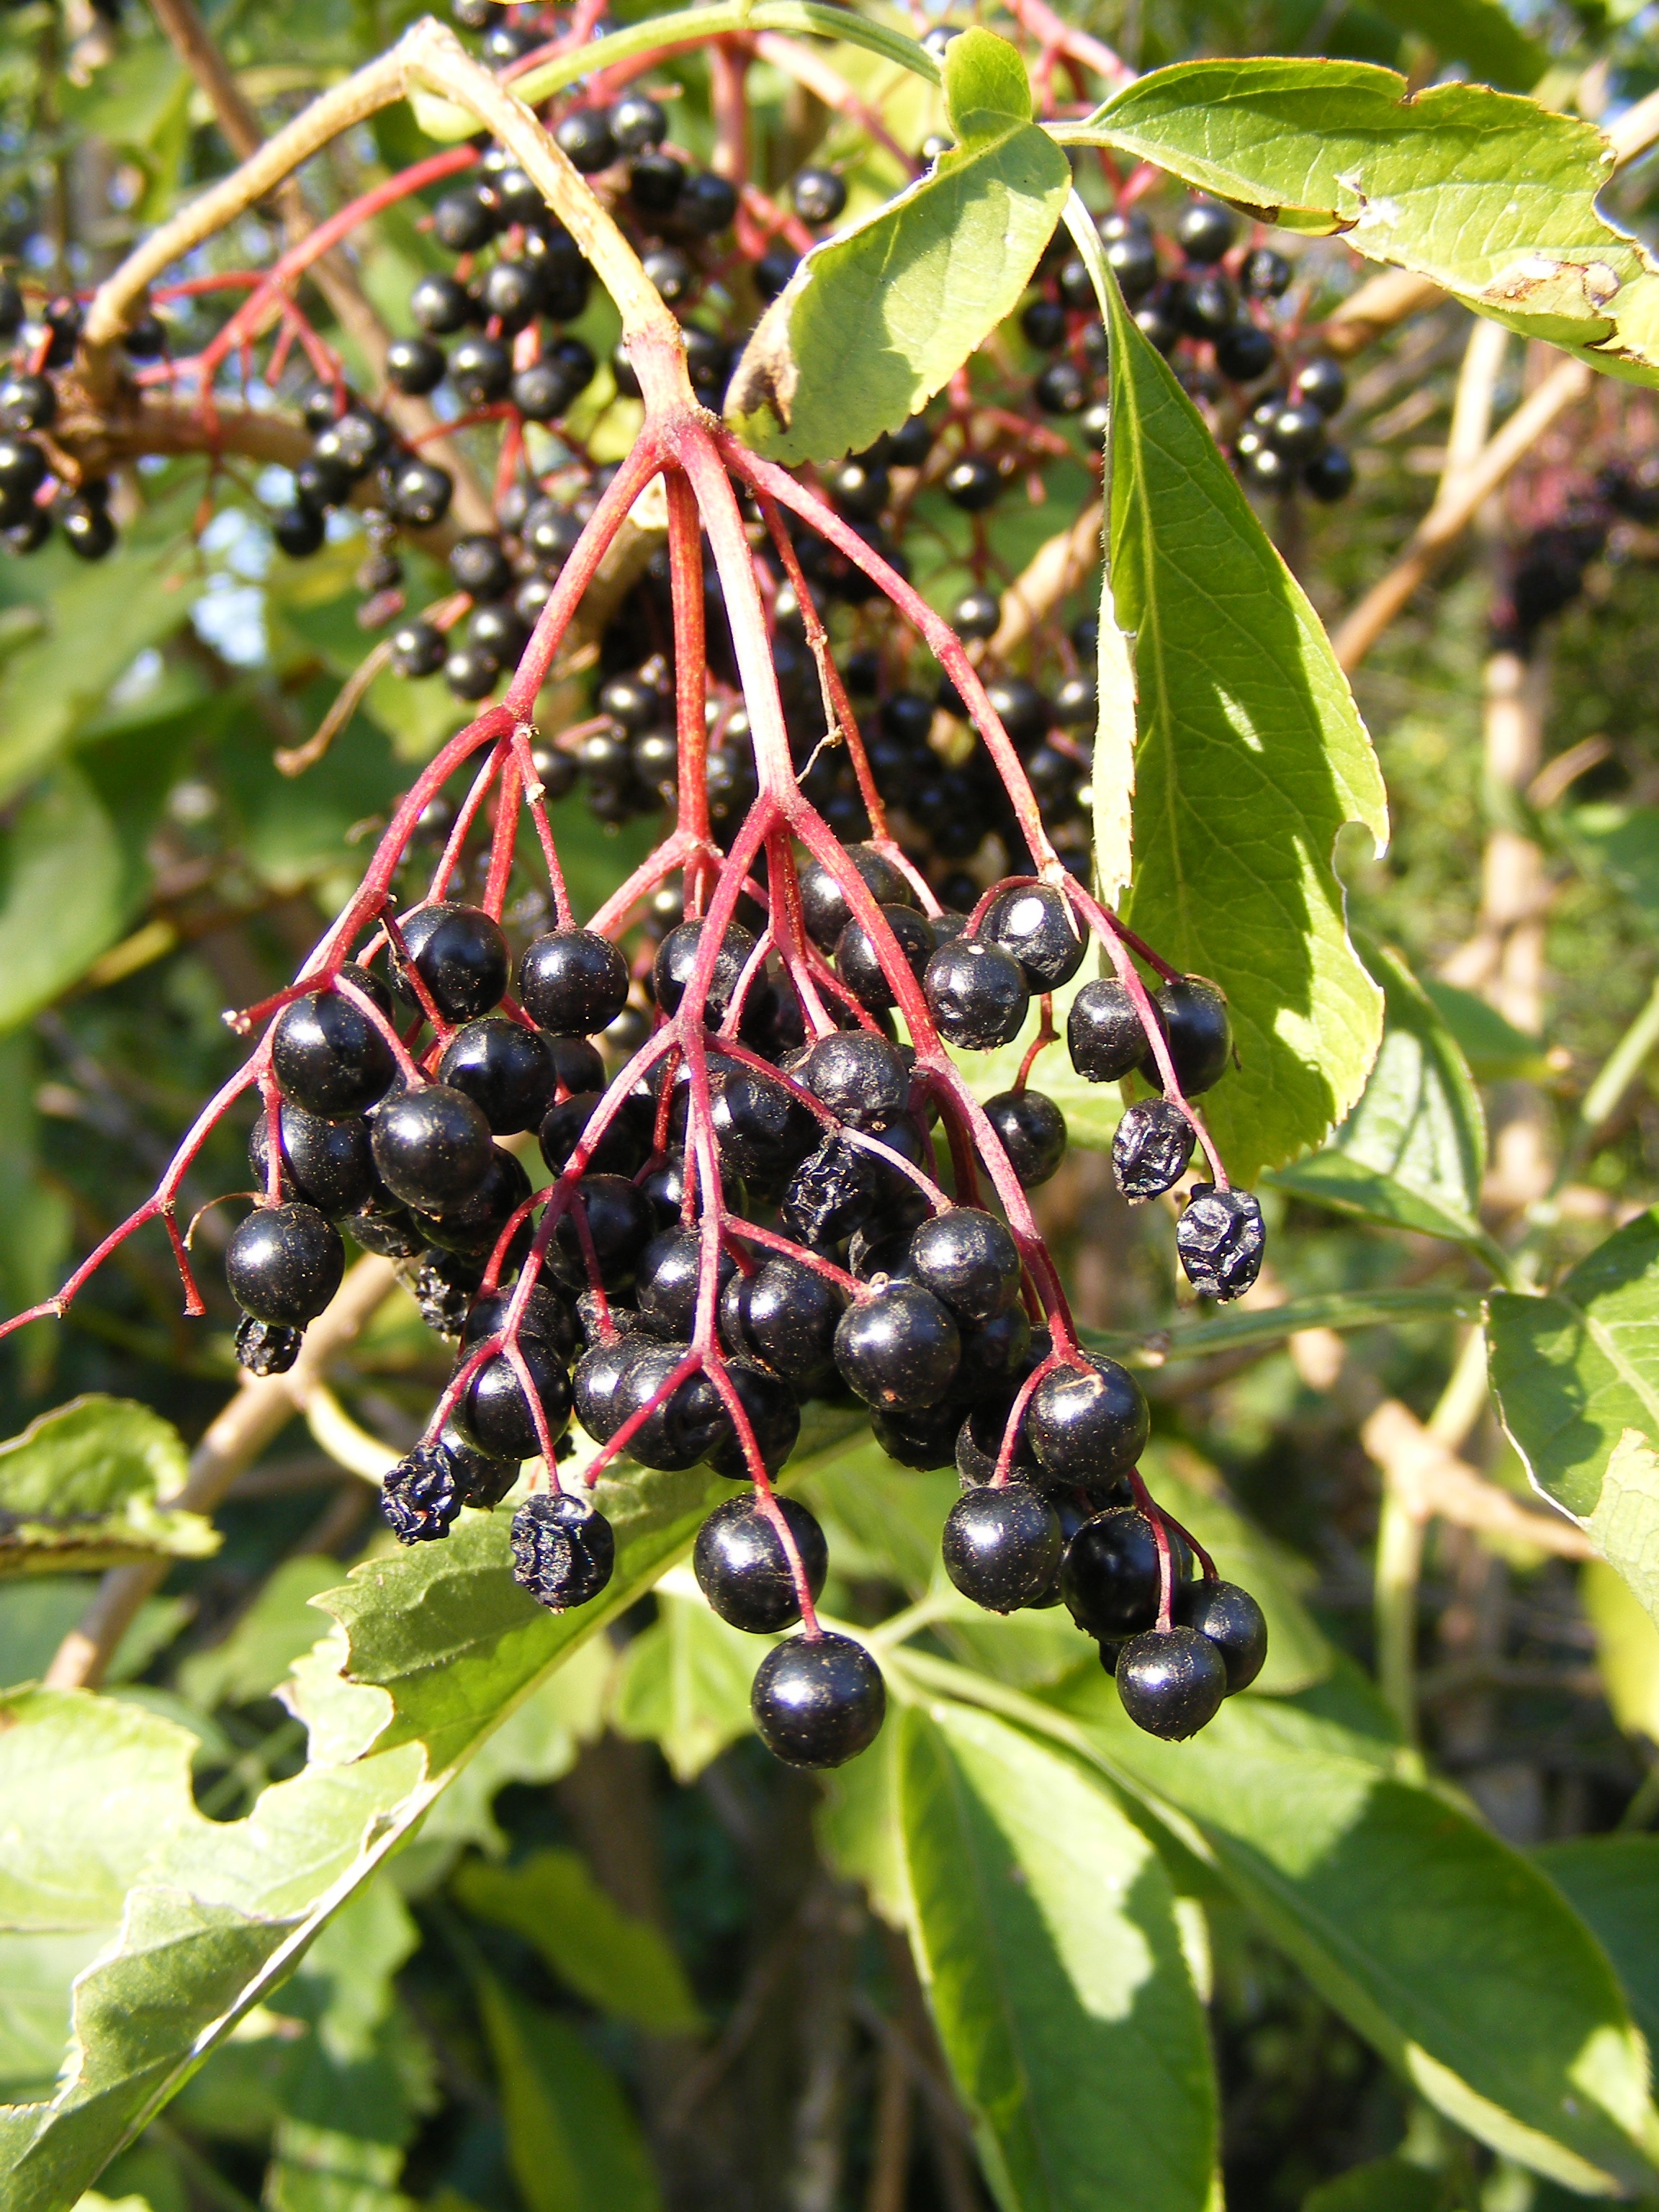
tree, branch, plant, fruit, berry, leaf, flower, food, green, produce, botany, black, flora, plants, elder, sunny, berries, shrub, common, flowering plant, elderberry, chokecherry, huckleberry, chokeberry, woody plant, land plant